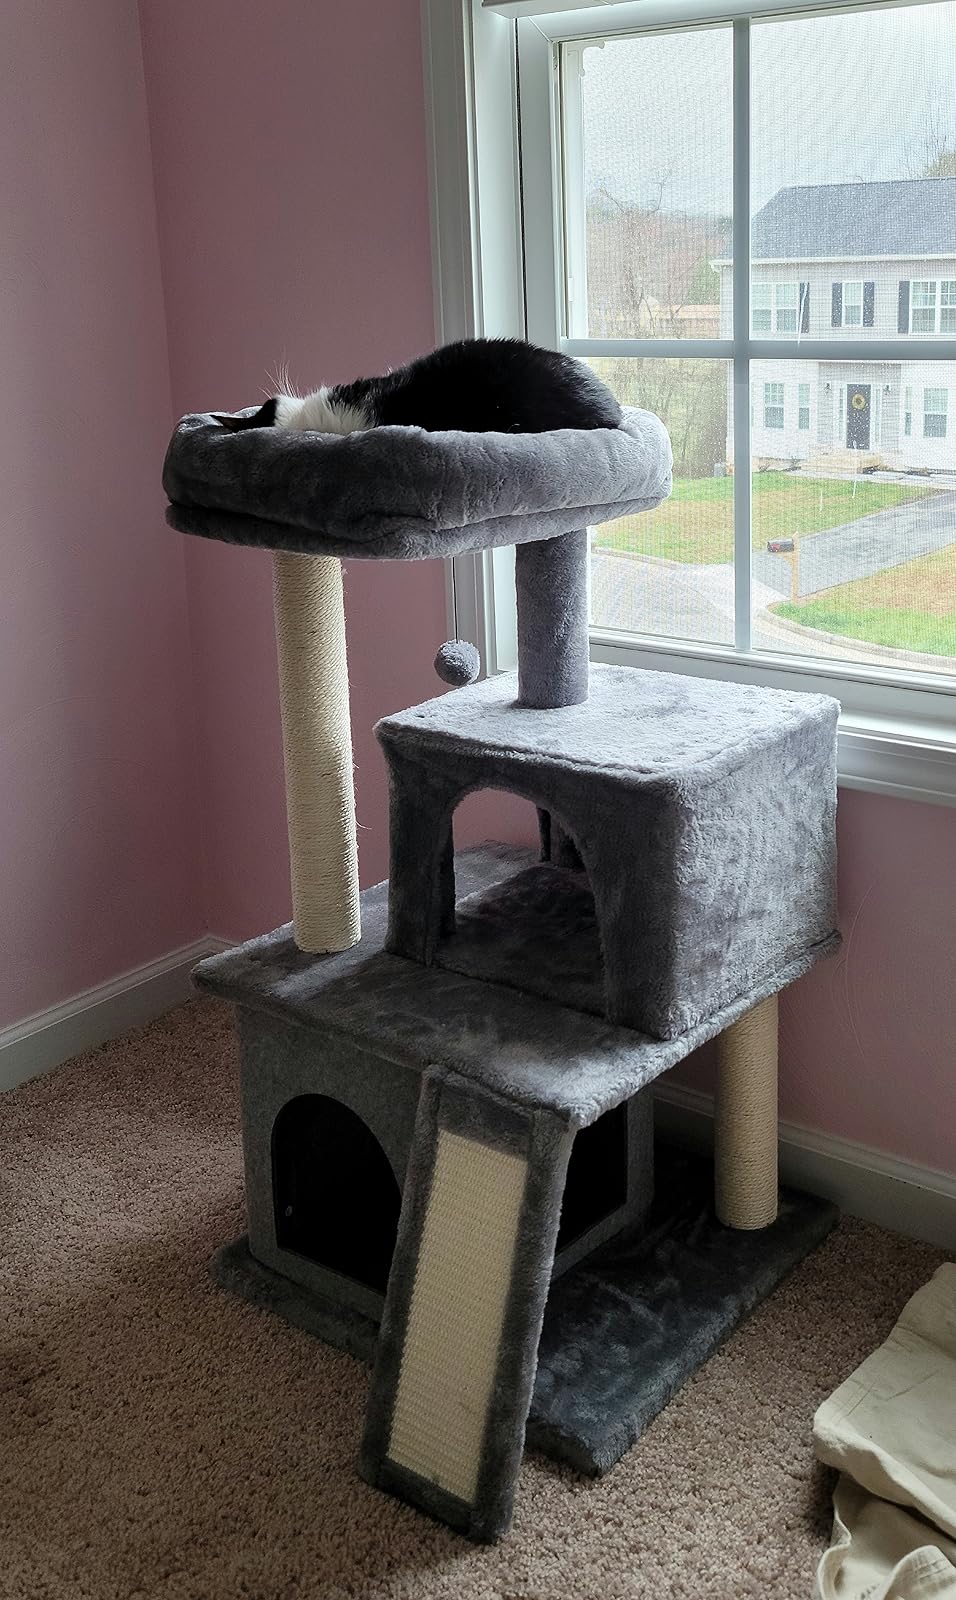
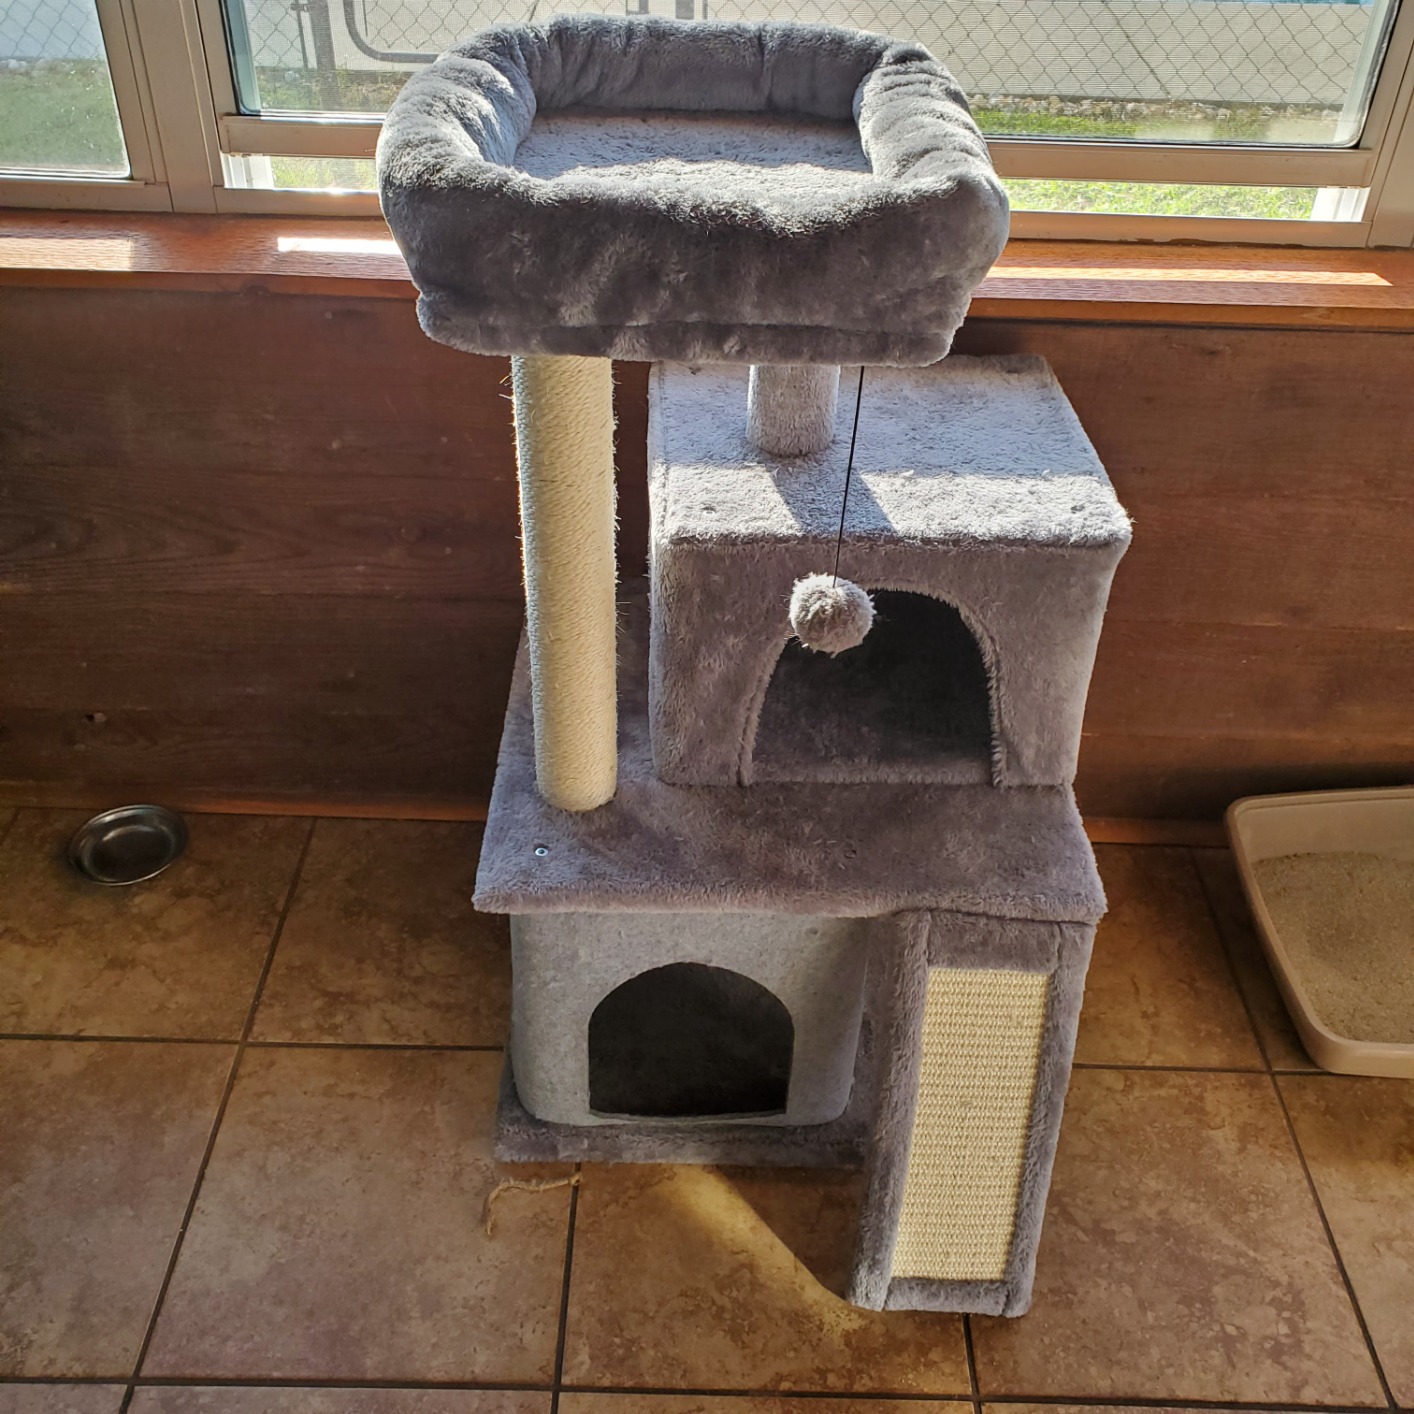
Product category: items_cat tree
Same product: yes